Adult Swim

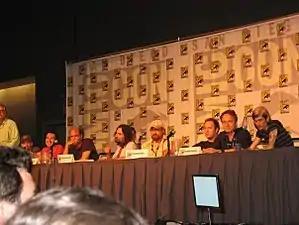
Several creators and writers of Adult Swim shows at the 2006 San Diego Comic-Con Adult Swim panel. From left to right: Keith Crofford, Seth Green, Matthew Senreich, Scott Adsit, Dino Stamatopoulos, Tommy Blacha, Brendon Small, Jackson Publick, and Doc Hammer.

On October 5, 2003, Adult Swim was on from 11:00 p.m. to 5:00 a.m. ET. On October 26, 2003, Brak's Dad from "The Brak Show" hosted Halloween-themed bumps. That same night, Adult Swim hosted a live webcam show on its website, featuring the Adult Swim staff having a party. The "Big O" series finale episode "The Show Must Go On", was supposed to premiere that night at 11:00pm; however, Adult Swim had to reschedule the episode for the next week, on Sunday, November 2, taking the place of the scheduled previously unaired episode of "Family Guy", "When You Wish Upon a Weinstein", to air on November 9. When "Big O" premiered on November 2, a rerun episode, "Stripes" was airing but then Adult Swim said it was just a joke and they finally aired the correct episode.